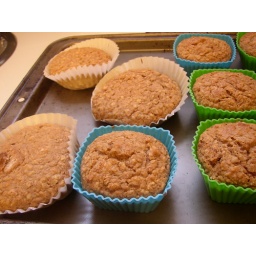
Now I know why you have to put the paper muffin cups in the tin for baking.